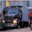
Label: truck